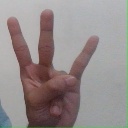
अक्षर: क्ष